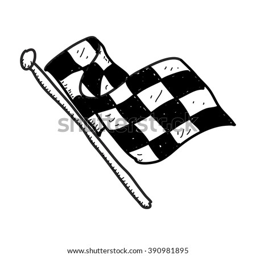
simple hand drawn illustration of a checkered flag